Makerua railway station

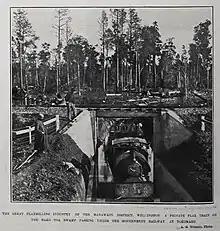
A private train on the Mako Toa Swamp passing under Government Railway at Tokomaru

The Makerua Swamp was to the north west of the railway, where of tramway had been laid by 1903. There were also many other flax mills in the area.